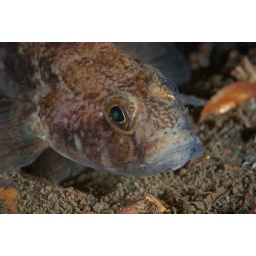
The black goby, the most common fish in Dutch saltwater.